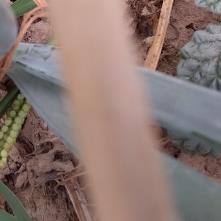
Crop: Onion
Condition: fusarium-d